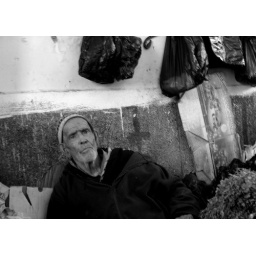
Taken at a fish market in Morocco - 2006